H. P. Lovecraft

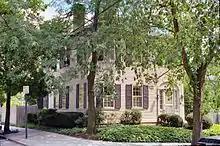
The Samuel B. Mumford House, slightly obscured by trees

Lovecraft's term as president of the UAPA ended in 1918, and he returned to his former post as chairman of the Department of Public Criticism. In 1917, as Lovecraft related to Kleiner, Lovecraft made an aborted attempt to enlist in the United States Army. Though he passed the physical exam, he told Kleiner that his mother threatened to do anything, legal or otherwise, to prove that he was unfit for service. After his failed attempt to serve in World War I, he attempted to enroll in the Rhode Island Army National Guard, but his mother used her family connections to prevent it.